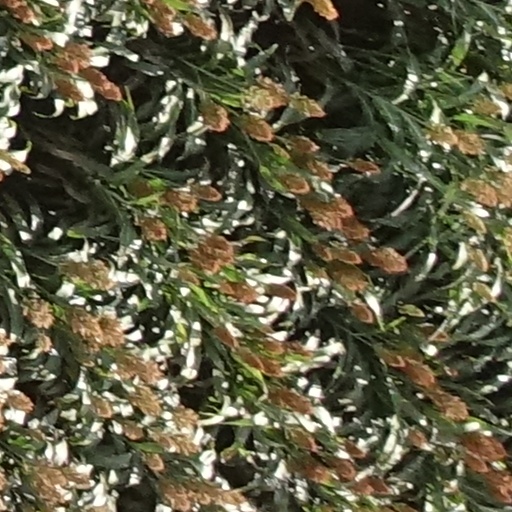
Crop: sorghum